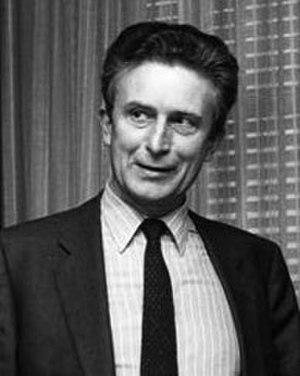
Diplômé d'administration publique de l'ENA, Jean-Claude Paye, né le 26 août 1934, fils de Lucien Paye et gendre de Jean-Marcel Jeanneney, fut secrétaire d'ambassade à Alger, puis à la direction politique du ministère des Affaires étrangères.